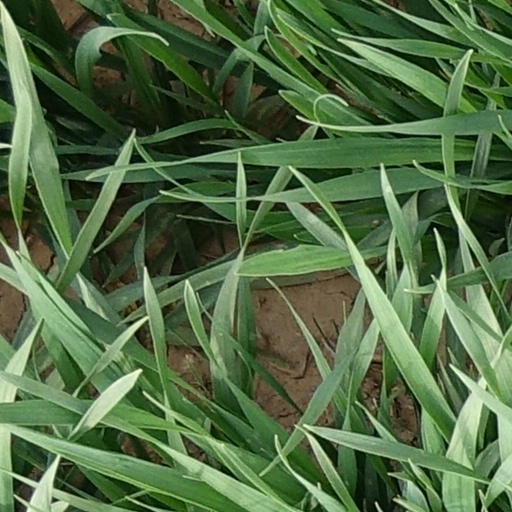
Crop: wheat